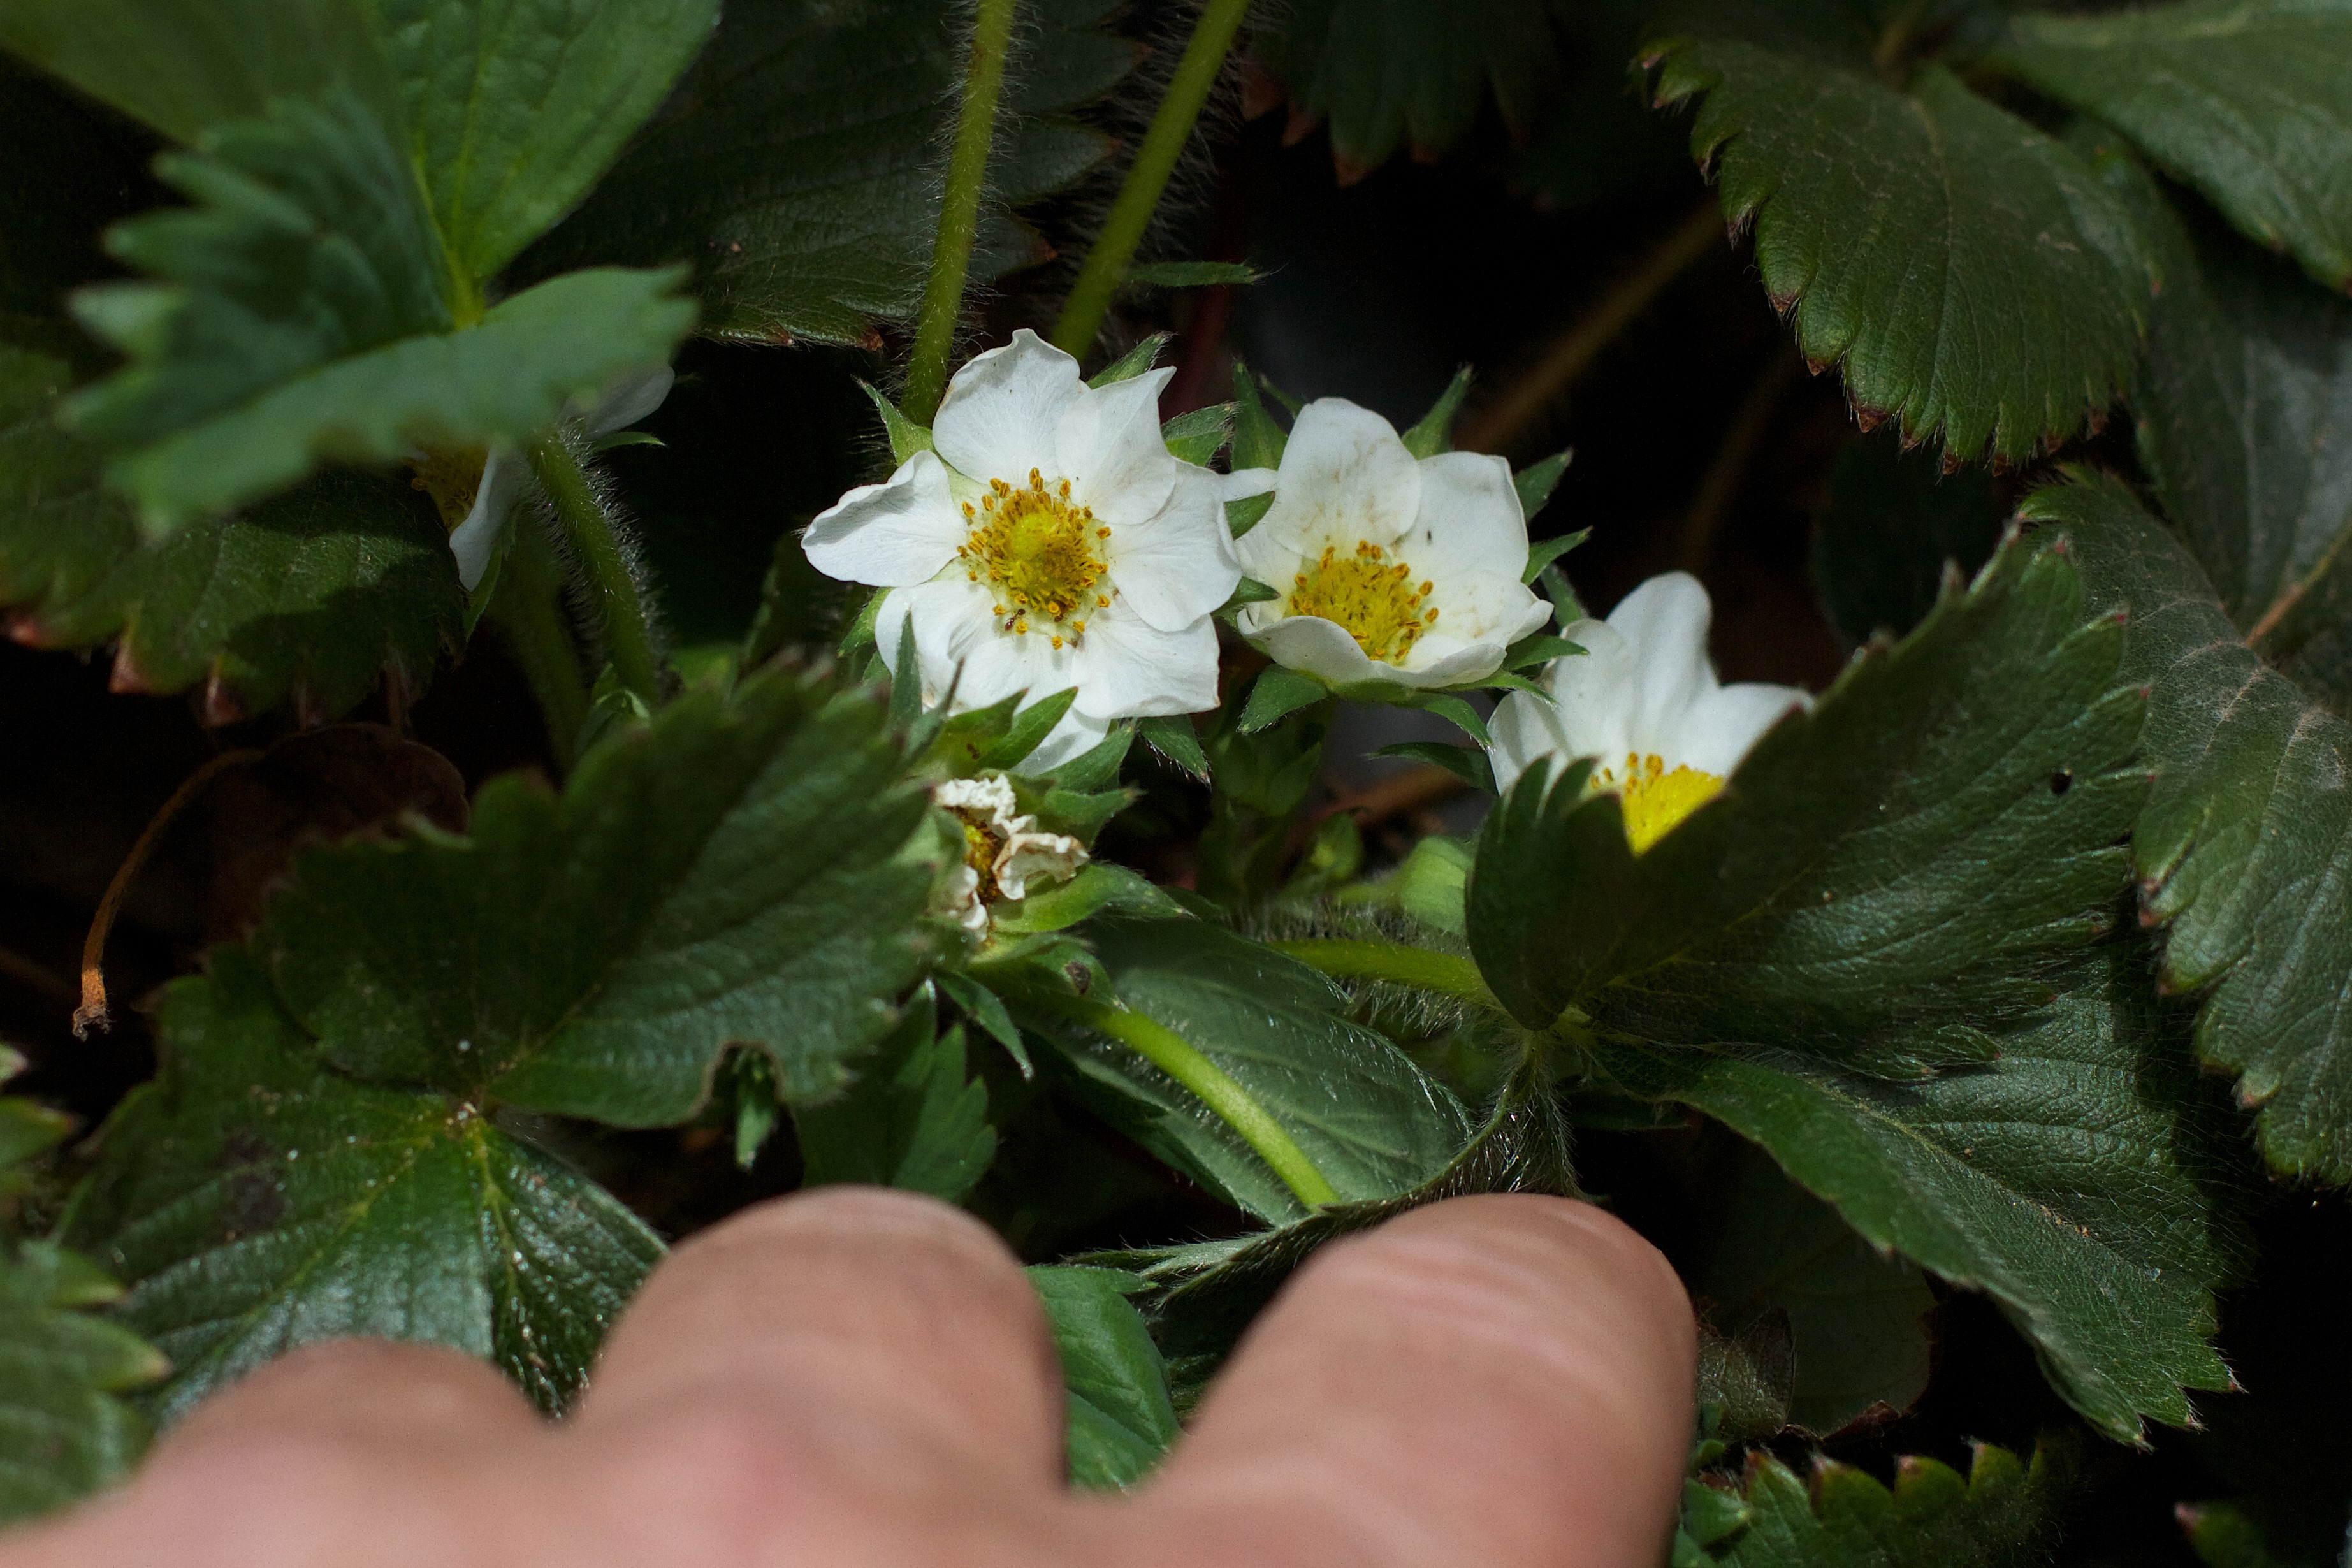
blossom, plant, leaf, flower, rose, produce, botany, flora, wildflower, shrub, macro photography, flowering plant, rose family, land plant